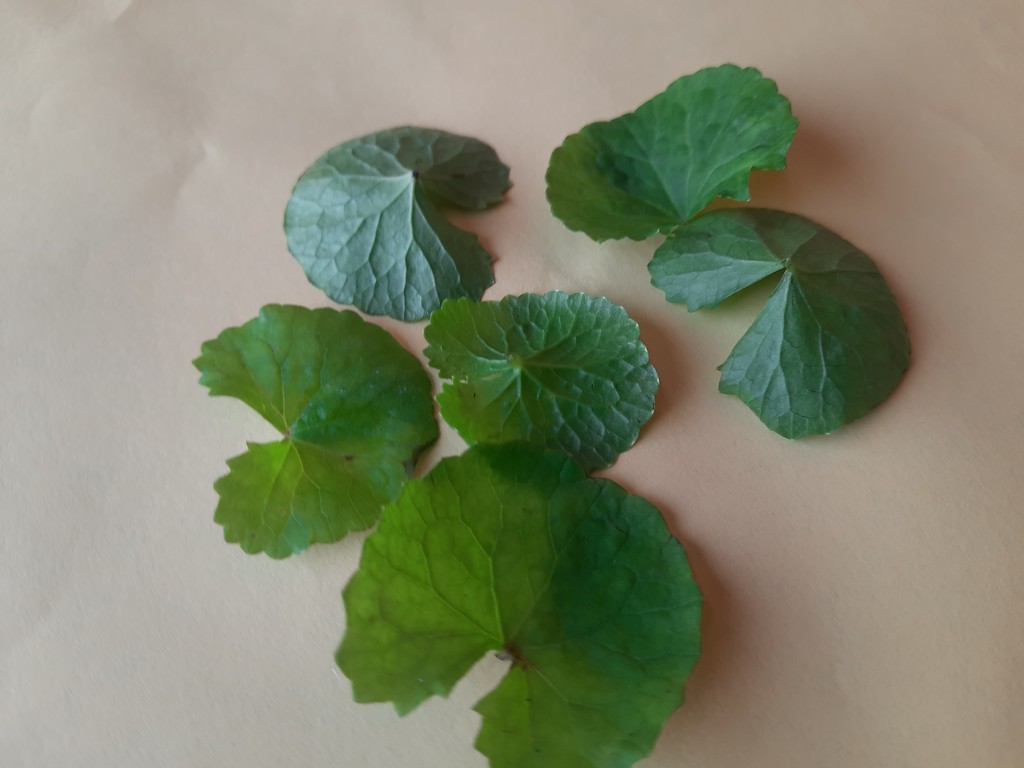
Label: Healthy